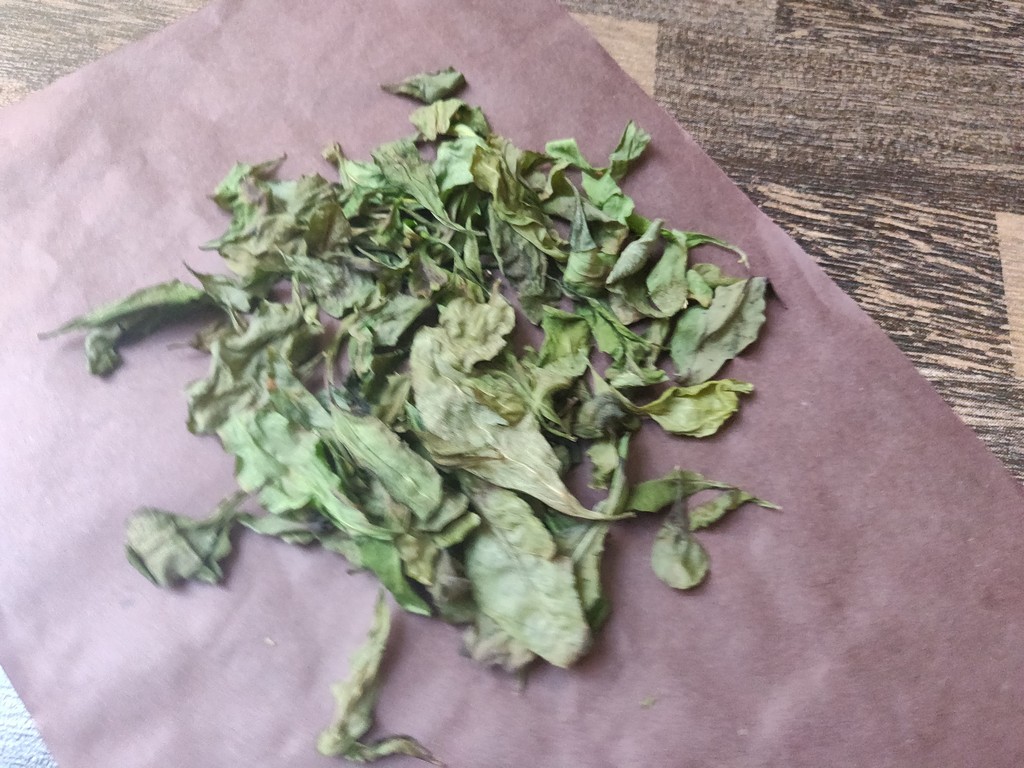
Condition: Dried
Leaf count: multiple
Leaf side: unknown